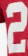
Number: 2